2015 WTA Elite Trophy

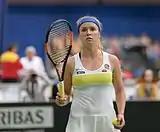
Elina Svitolina broke into the top 20.

Madison Keys began 2015 well, she was able to upset Petra Kvitová in the third round, then world no. 4 her biggest win to date based on ranking. Keys eventually reached the semifinals for the first time in her career where she lost to world no. 1 Serena Williams in straight sets. She reached her second career final at the Family Circle Cup losing to Angelique Kerber in three sets. At the Wimbledon Championships, she reached the quarterfinals losing to Agnieszka Radwańska in three sets. She also reached the fourth round US Open losing once again to world no. 1 Serena Williams. She also reached a career high of No. 16.